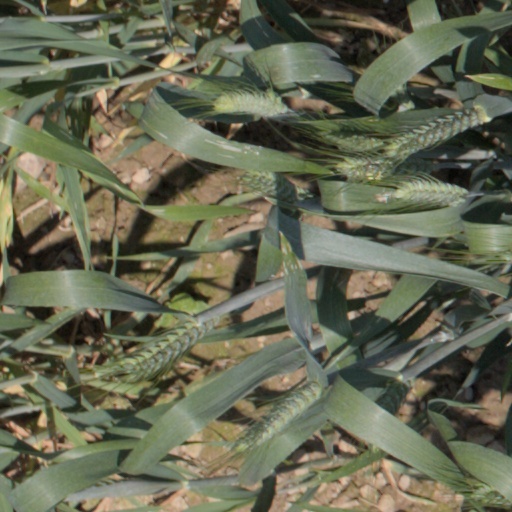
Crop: wheat